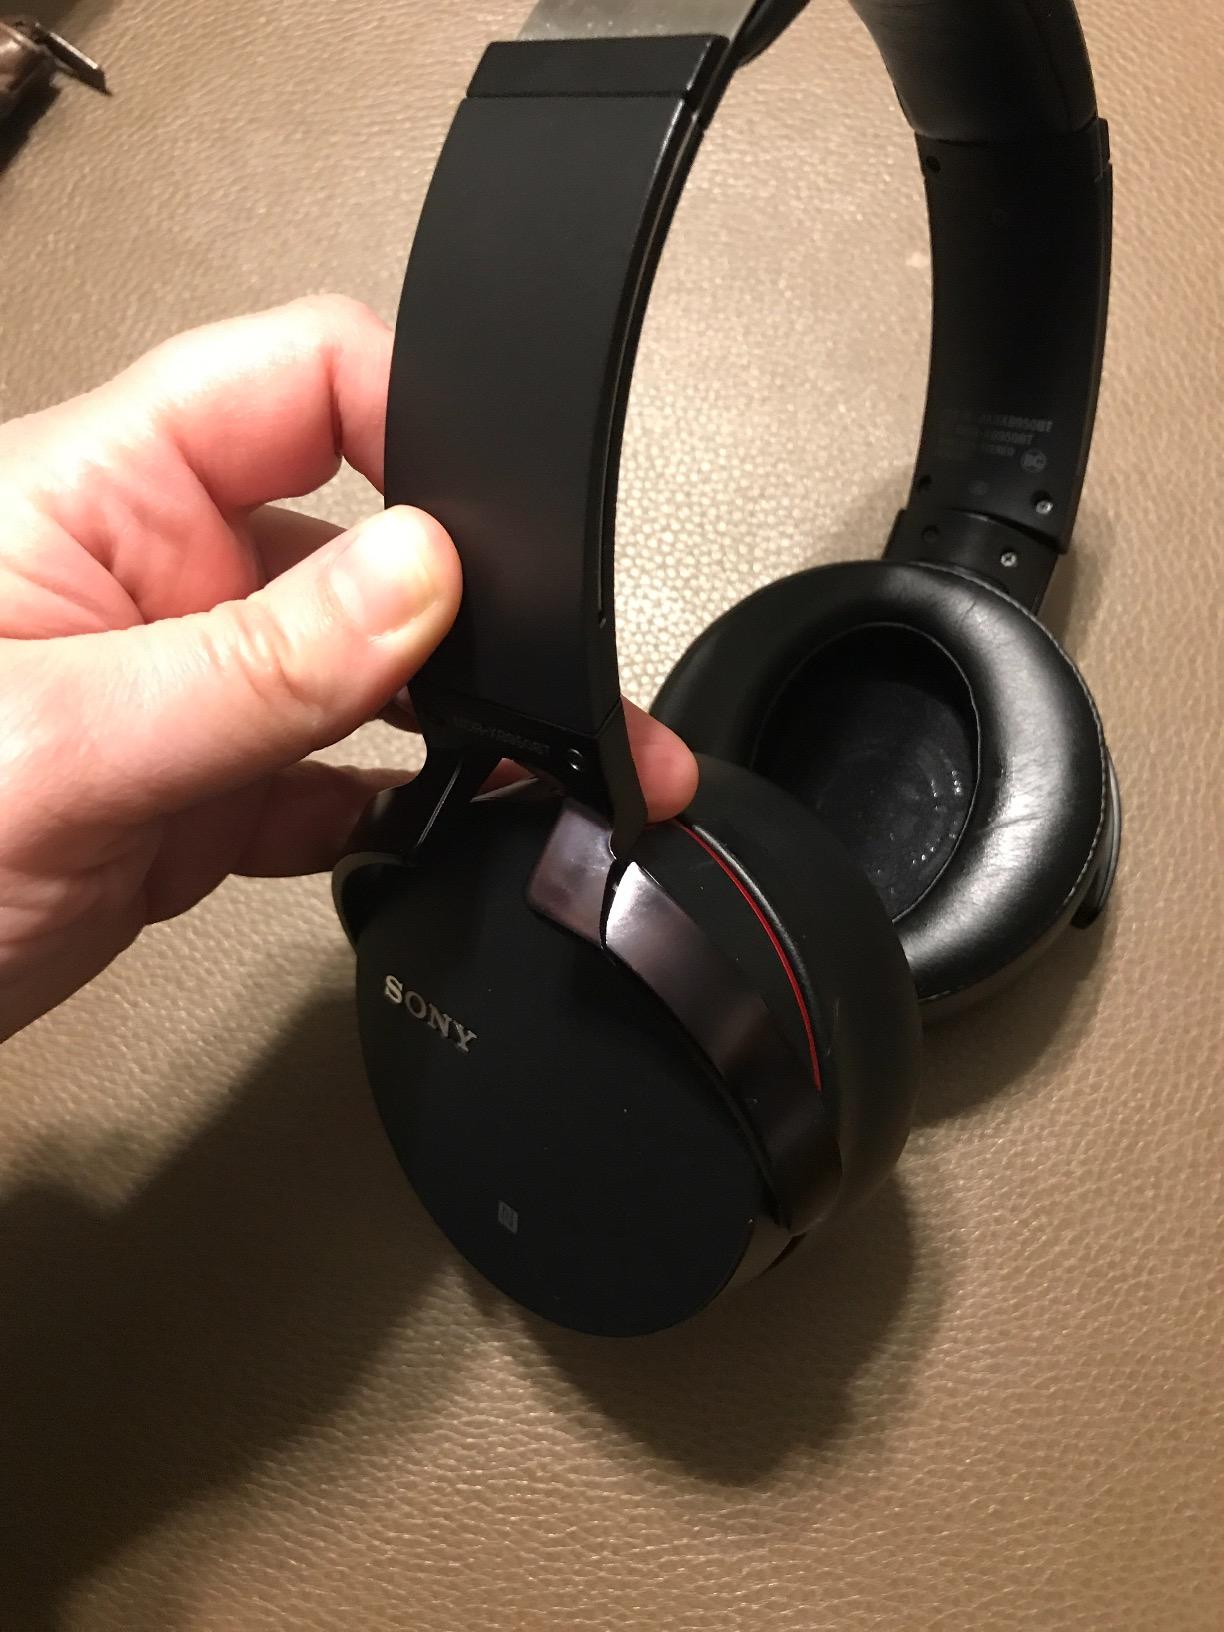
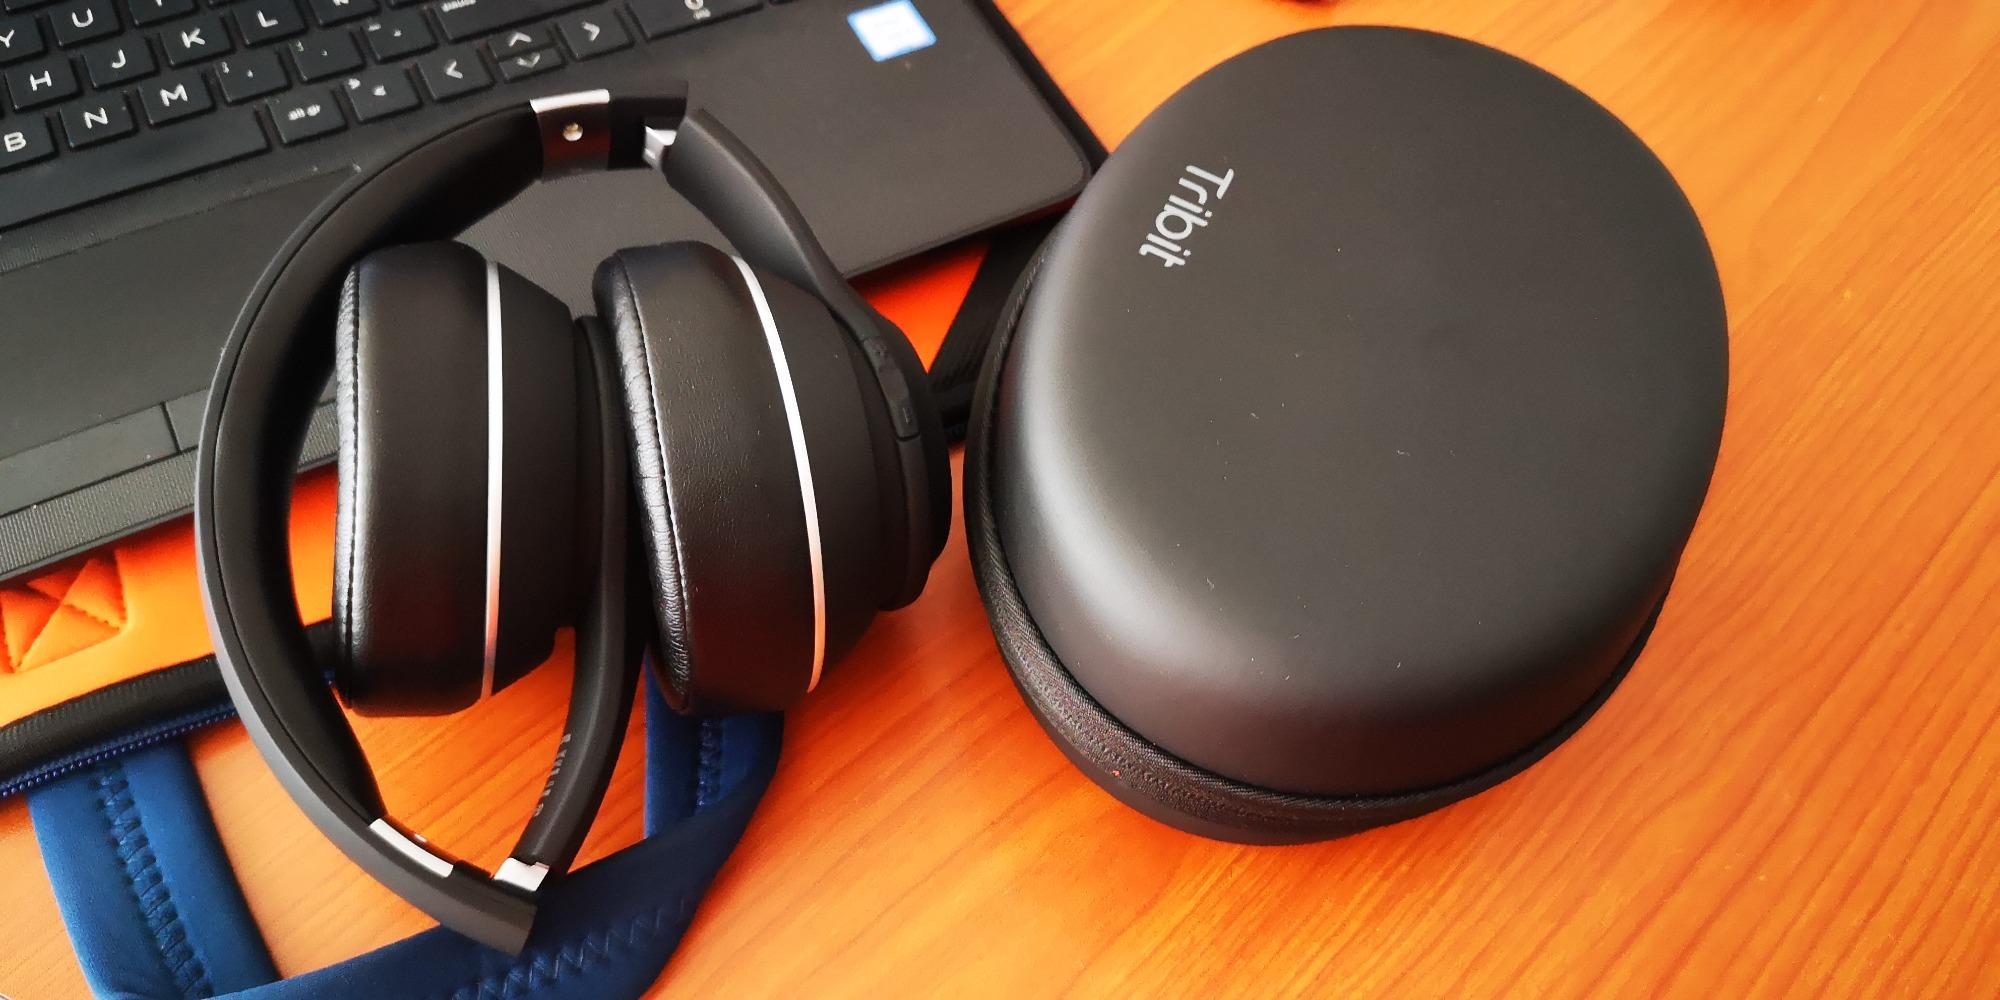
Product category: headphones
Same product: no